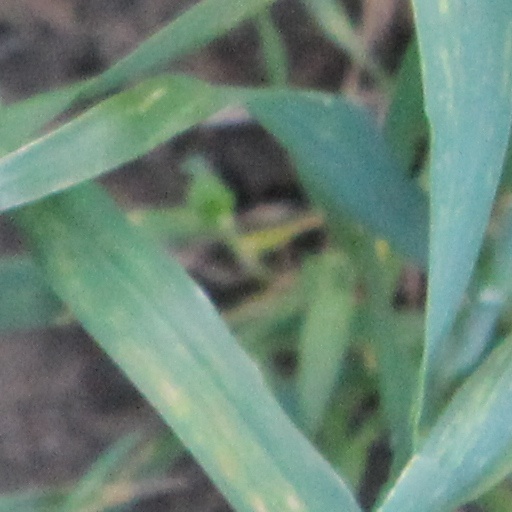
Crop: wheat